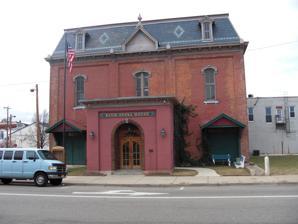
Building: Baum Opera House
Country: United States of America
Year built: 1884
Opera house in Miamisburg, Ohio, US Baum Opera House is a historic mansard style opera house located in Miamisburg Ohio , United States .  It was built in 1884 by Charles Baum who had originally named it the Star City Opera House . At the time, it was one of the finest opera houses in Ohio.  Since the turn of the 20th century, Baum has had many uses, such as a bowling alley , a roller skating rink, a dinner theater , and the site of the first basketball game for Miamisburg High School .  It was renamed Junior Hall in the 1940s and hosted several dances.  It would later be known as Friendship Hall and served on and off as a dance hall and bar.  By the mid 1990s the building sat empty and was bought at a Sheriff's sale . Today the location is very up-to-date and is used as a meeting hall, reception hall, musical event venue.  It also contains a small museum for fire fighting paraphernalia and Miamisburg history. Baum Opera House References